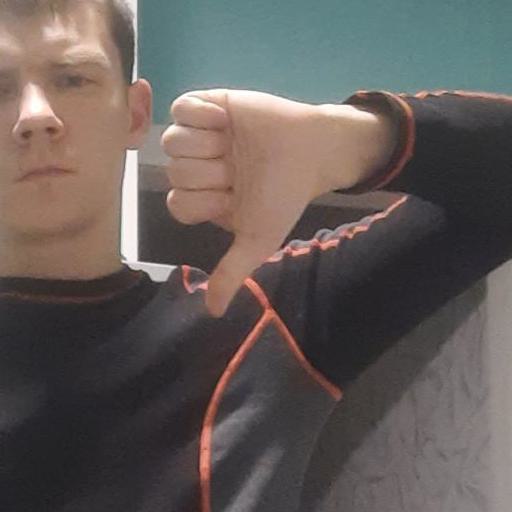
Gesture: dislike